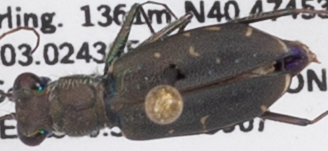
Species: Cicindela punctulata
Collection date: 2022-09-07
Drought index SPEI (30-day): -2.09
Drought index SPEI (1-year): -2.09
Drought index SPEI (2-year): -1.69